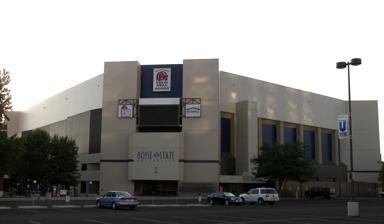
Building: ExtraMile Arena
Country: United States of America
Year built: 1982
Indoor arena at Boise State University ExtraMile Arena View from southeast in 2009 Boise Location in the United States Show map of the United States Boise Location in Idaho Show map of Idaho Former names BSU Pavilion (1982–2004) Taco Bell Arena (2004–19) Address 1401 Bronco Lane Location Boise State University Boise, Idaho , U.S. Coordinates 43°36′13″N 116°11′56″W / 43.6035°N 116.199°W / 43.6035; -116.199 Elevation 2,700 feet (825 m) AMSL Owner Boise State University Capacity 12,644 (basketball) Detailed capacity Center stage: 13,390 Half-house: 6,795 Theatre: 4,292 Construction Broke ground February 1980 Opened May 16, 1982 ; 42 years ago ( 1982-05-16 ) Construction cost $ 17.5 million ($64.7 million in 2023) Architect CSHQA Tenants Boise State Broncos ( NCAA ) (1982–present) Website Venue Website ExtraMile Arena (formerly BSU Pavilion and Taco Bell Arena ) is a multi-purpose indoor arena in the western United States , on the campus of Boise State University in Boise , Idaho . It is located on the east end of campus, between West Campus Lane and César Chávez Circle, immediately northwest of Albertsons Stadium . Home to the Broncos basketball and gymnastics teams, its current seating capacity is 12,644 for basketball. The elevation of its floor is approximately 2,700 feet (825 m) above sea level . The venue is also used for concerts (capacity 13,390), community events, and trade shows (17,000 square feet (1,580 m 2 ) of arena floor space plus 10,000 sq ft (930 m 2 ) in the auxiliary gym). It hosted a Davis Cup tennis match in April 2013 , a second-round tie between the U.S. and Serbia . Bronco Gym The arena's predecessor on campus was Bronco Gymnasium, which opened in the mid-1950s, during the junior college era. Its last varsity basketball game was the regular season finale in 1982 on February 27, against rival Idaho , ranked ninth in the AP poll . Sold out two weeks in advance, the Saturday night game had a record attendance of 3,946; the capacity of the gym at the time was listed at 3,682. History Long in the planning stages, the architects were Cline, Smull, Hamill and Associates of Boise, selected in October 1978. Ground was broken for the arena in February 1980, directly north of the Bronco Gym. Construction displaced the tennis courts and the right field area of the baseball field, currently the site of the auxiliary gym on the west side of the arena. Eight tennis courts were rebuilt on the former baseball infield, west of the arena. The baseball field was not rebuilt as BSU dropped baseball as a varsity sport following the 1980 season. During their final season, the Broncos played home games at Borah Field (now Wigle Field ) at Borah High School , four miles (6 km) west of campus. The arena opened 43 years ago in 1982 as the BSU Pavilion ; its first event was commencement on May 16, followed by graduation ceremonies for the city's three public high schools . That August, it hosted an eight-day Billy Graham Crusade, and its first significant sporting event was the NCAA basketball tournament in March 1983 . In April 2017, Boise State ended their wrestling program, which had been using the arena as its home venue. Naming rights The BSU Pavilion received its first naming rights sponsorship in June 2004 with Taco Bell , a fast-food restaurant chain based in Irvine, California ; the 15-year agreement with the university was for $4 million and the venue was renamed Taco Bell Arena . At its expiration in 2019, Boise State entered into a new agreement with ExtraMile , a convenience store chain jointly owned by Chevron and Jacksons; the 15-year agreement was for $8.4 million and it became ExtraMile Arena . Basketball tournaments Broncos vs. New Mexico in January 2013 While the Broncos were members, the venue hosted four Big Sky Conference men's basketball tournaments : 1985 , 1989 , 1990 , and 1994 . In those four tourneys, BSU made the finals in 1989 and won the title in 1994 . ExtraMile Arena has been a familiar site for early-round NCAA tournament games, hosting first and second round competition nine times ( 1983 , 1989 , 1992 , 1995 , 1998 , 2001 , 2005 , 2009 , and 2018 ). It had been scheduled to return in 2021 , but the COVID-19 pandemic resulted in the entire tournament getting moved to Indiana . In 1995 , UCLA guard Tyus Edney dashed the length of the 94-foot (29 m) court in just over four seconds to make a layup that gave the Bruins a 75–74 win over Missouri , which sustained UCLA's run to the national title . In 2001 , it was the site of the closest first-round day at a single host location, with the four games on March 15 decided by a combined total of seven points. One was Hampton 's 58–57 upset of #2 seed Iowa State — only the fourth #15 seed to advance since the tournament expanded from 53 to 64 teams in 1985 . See also List of NCAA Division I basketball arenas References